Piracy in the Atlantic World

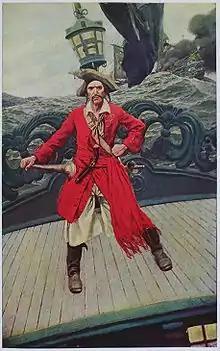
Howard Pyle's 20th century depiction of a pirate captain

No standard issue uniforms for anyone on board a vessel were issued prior to 1748 in the British Royal Navy. Clothing was somewhat standardized by 1623 when it was made possible for sailors to purchase clothing at fixed prices from the Navy Commissioners. The selection was not extensive; items included: Monmouth Caps, Red Caps, Yarne Stockings, Irish Stockings, Blew Shirts, White Shirts, Cotton Waistcoats, Cotton Drawers, Neats Leather Shoes, Blew Neck Clothes, Canvas Suites, Rugs of one breadth, and Blew Suites. Until 1664, sailors that were pressed into the Navy were not given any clothing, forced to use what clothes they had on their backs until accumulating several months of pay when they could then buy clothing.